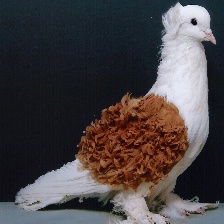
Species: FRILL BACK PIGEON
Scientific name: COLUMBA LIVIA DOMESTICA